Sunidhi Chauhan

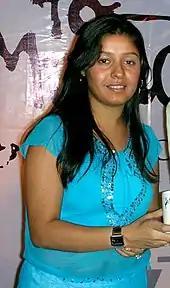
Chauhan after performing in a concert, 2006

Chauhan's collaboration with Pritam during the year was appreciated by the music critics. Her rendition of "Tere Bin", "Aa Kushi Se Khud Kushi Karle" and Opera-style singing of "Afreen" was well received. Besides, their work in "Crazy Kiya Re" of "Dhoom 2" was widely acclaimed, however "Gangster"'s "Lamha Lamha" was labelled as a "romantic irritant" song by Rediff.com. During the year, she performed her only duet with Shreya Ghoshal—though they have contributed in multi-singer songs together—with the Salim–Sulaiman's composition, "Imaan Ka Asar" from "Dor". Apart from rendering two soft tracks, "Mere Haath Mein" and "Dekho Na" for Jatin–Lalit composed "Fanaa", Chauhan voiced for the remixed track of "Yeh Mera Dil" which was originally sung by Asha Bhosle. According to Rediff.com; "The usually confident Sunidhi Chauhan appears to be conscious of inevitable comparisons to Asha Bhosle's version of the same". The song was met with mixed reactions; some people considered her voice more huskier than it requires, while other complimented her vocals. However, she personally felt that the song would sound much better if she had "sung the song on a higher note". Moreover, she also performed the English language song "Reach Out" at the opening ceremony of the 2006 Asian Games at Doha.